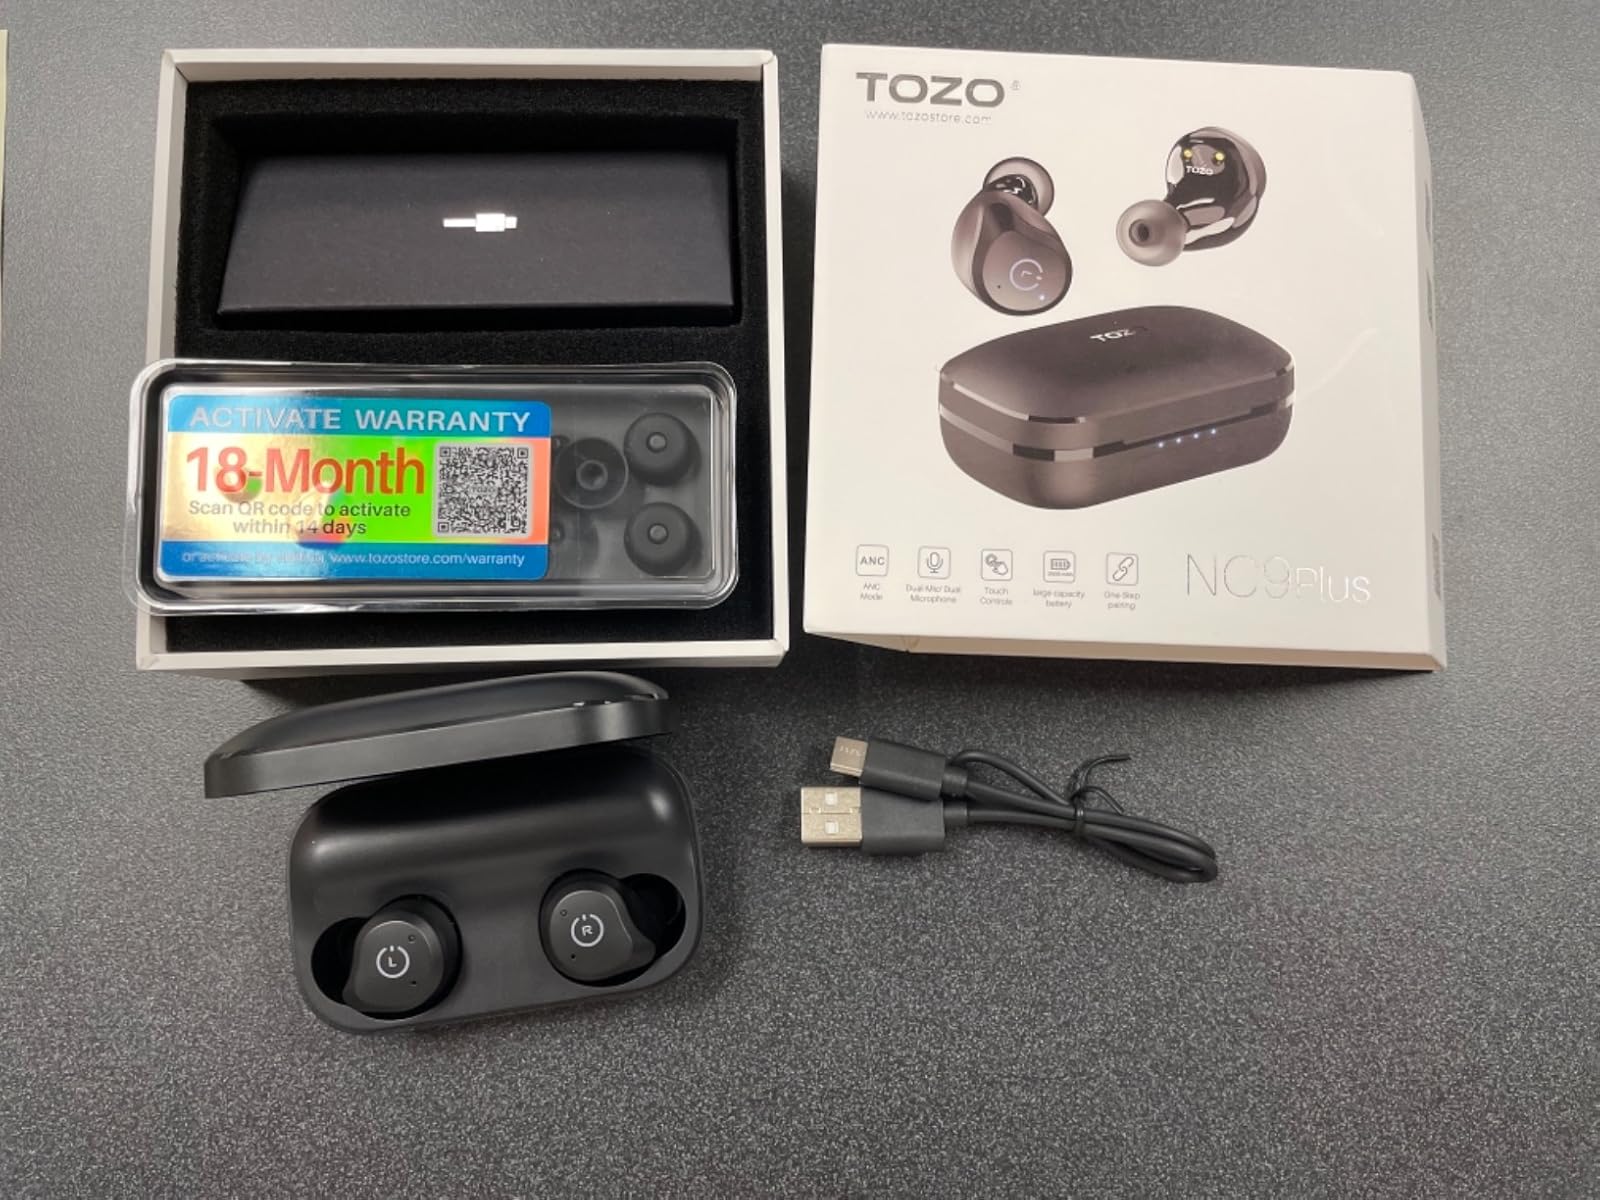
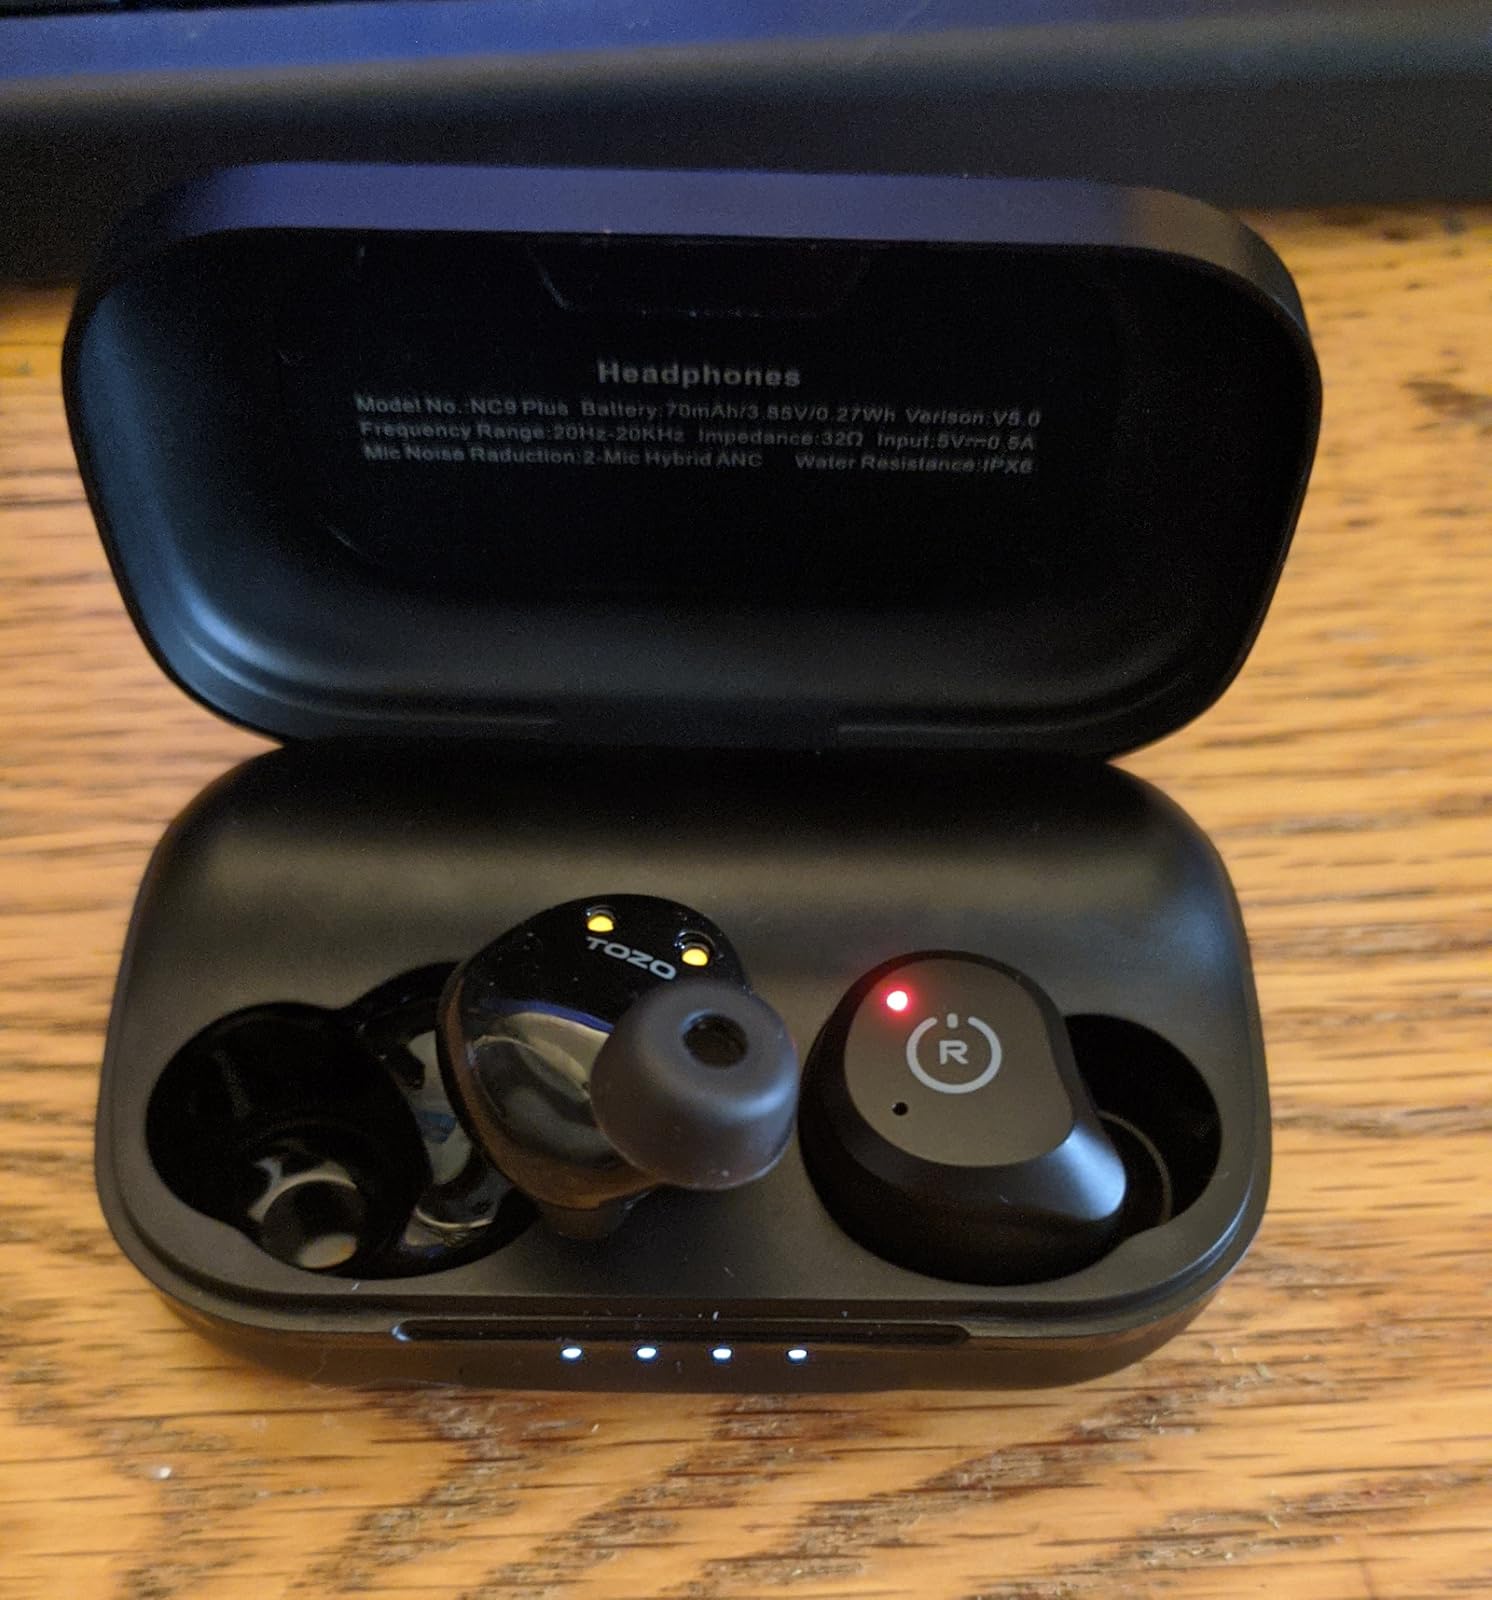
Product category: earbuds
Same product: yes